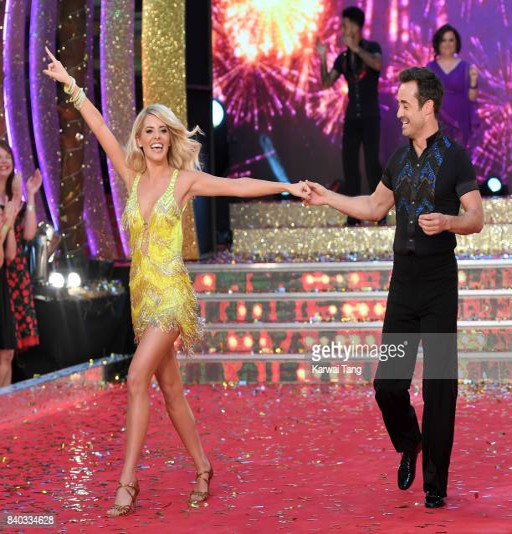
pop artist and actor attend the red carpet launch